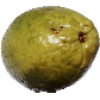
Label: guava